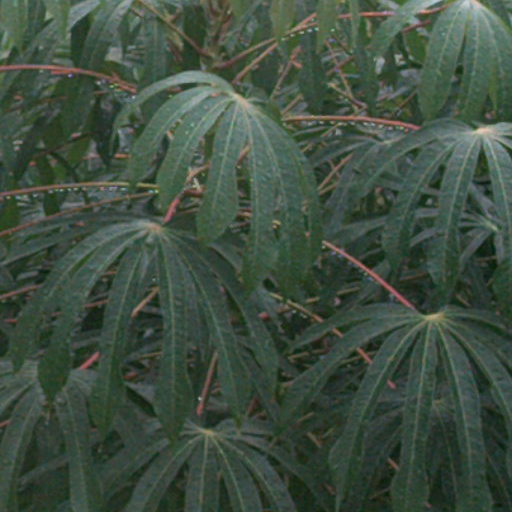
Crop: cassava